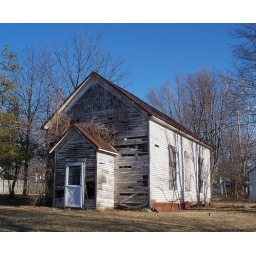
Abandoned building in Harveysburg, Ohio. Again I can't tell if it's a house or maybe an old chapel or schoolhouse.